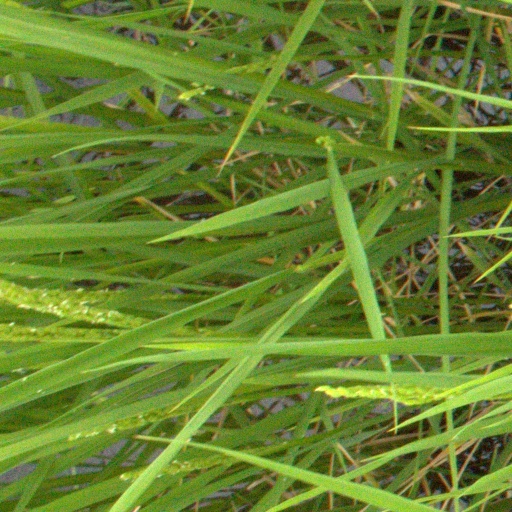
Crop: rice